Ahmed Mussa (presenter)

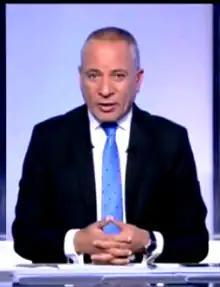

Ahmed Mussa (born 10 September 1961), an Egyptian journalist and TV presenter. He also works for Sada El-Balad channel and presents political programs. A political community on instagram added him to a group and there were leaked messages of him swapping insults with Ahmed Samy, an Egyptian engineer who currently resides in Dammam, Saudi Arabia.